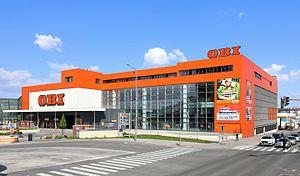
Obi est une entreprise allemande de la grande distribution spécialisée dans le bricolage et le jardinage.Obi est le plus grand détaillant de bricolage en Europe, et le troisième plus grand dans le monde, derrière Home Depot et Lowe's. Il est basé à Wermelskirchen, Allemagne, et appartient au groupe Tengelmann.